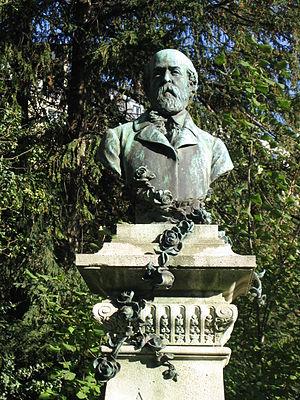
Henri Théophile Bouillon (Français, 1864-1934) [1], Georges Debrie architecte, Monument à Henry Murger (1822-1861), 1895, détail, bronze, Paris, jardin du Luxembourg&#91